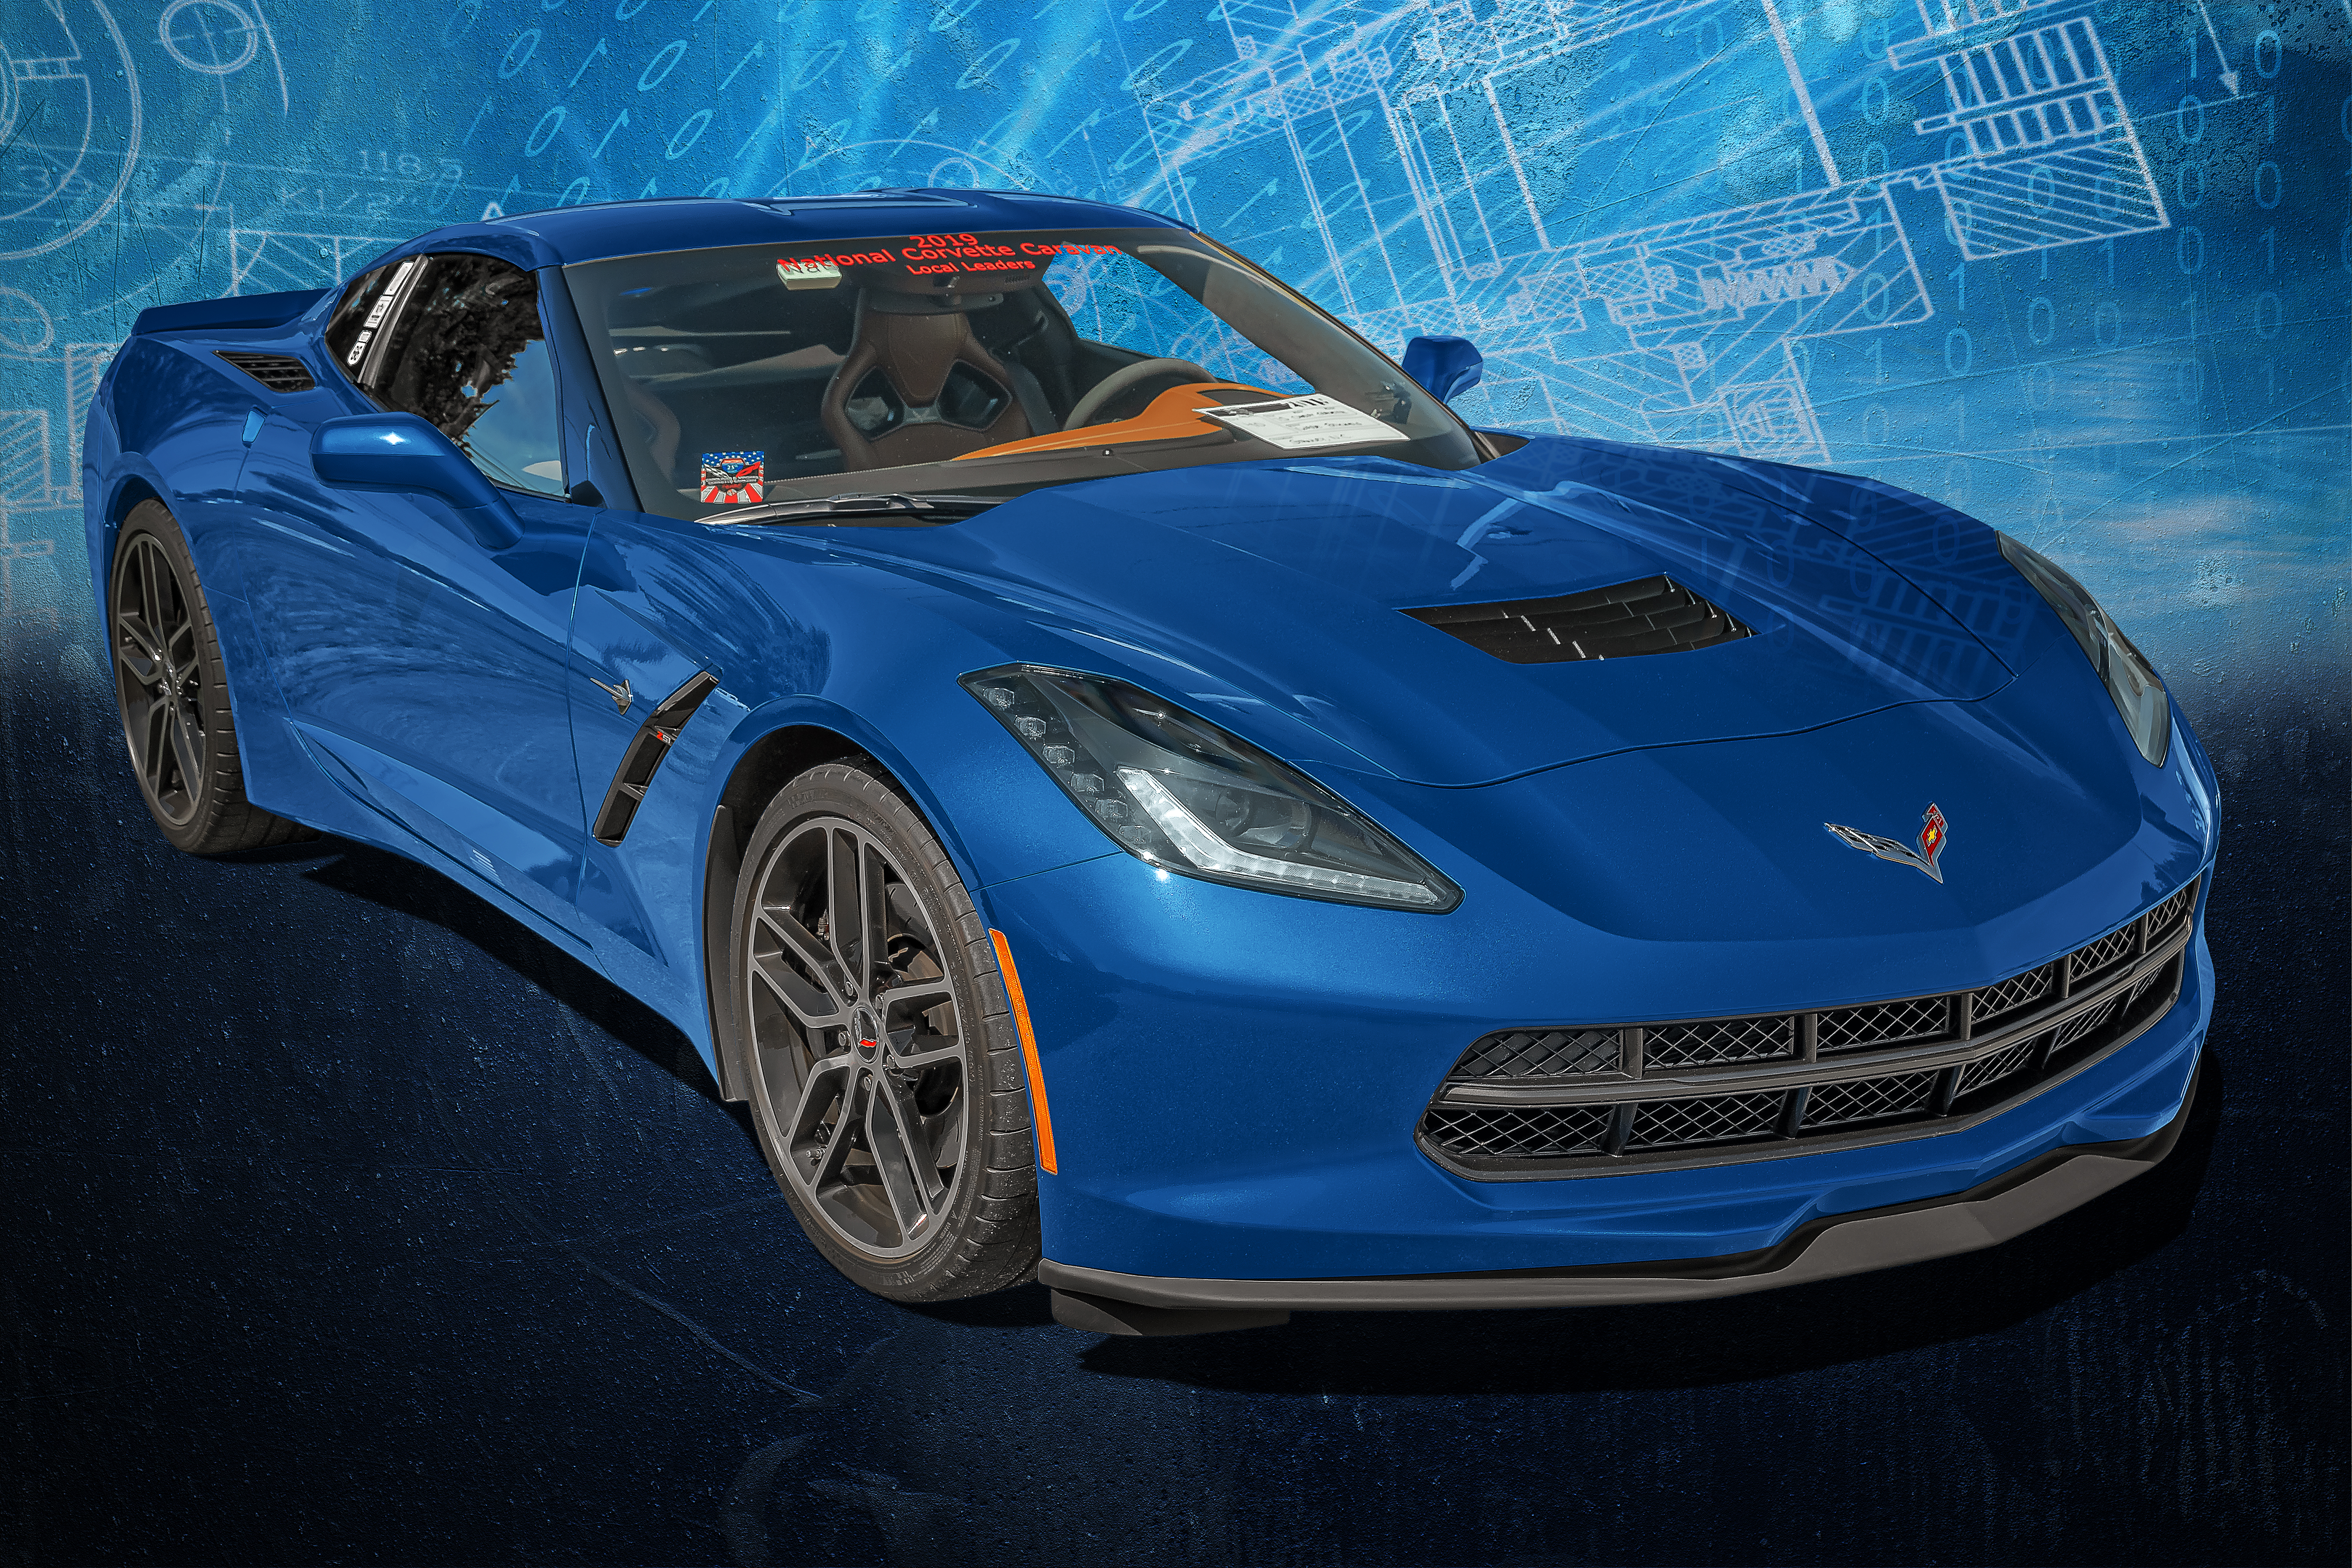
geotagged, united states, usa, 2019 Dale Earnhardt Chevrolet Auto Show, 2019 Dale Earnhardt Chevrolet Car Show, 2019 The Dale Earnhardt Chevrolet Car Show Newton North Carolina, america, American Car Show, American Muscle Car, auto, automobile, automotive photography, Automotive Portrait, Bad Ass Car, car, car photo, car photography, Car Photos, Car Portrait, Car Portraiture, car show, Car Show Photography, Carolina Car Show, Catawba County, Catawba County NC, Catawba County North Carolina, chevrolet, chevrolet corvette, Chevrolet Dealership, Chevy Corvette, coche, corvette, Corvette Stingray Z51, Corvette Z51, Dale Earnhardt Car Show, Dale Earnhardt Chevrolet, Dale Earnhardt Chevrolet Car Show 2019, fast car, Heartbeat Of America, Highway 16 North Carolina, muscle car, NC Car Show, newton, Newton NC, north carolina, North Carolina Car Show, performance car, sports car, Stingray Z51, supercharged, The Dale Earnhardt Chevrolet Auto Show, vehicle, vendimia, voiture, World Cars, Z51, land vehicle, corvette stingray, automotive design, auto show, supercar, automotive wheel system, wheel, coupe, hardtop